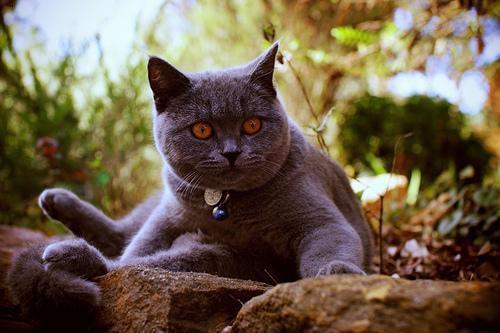
British Shorthair